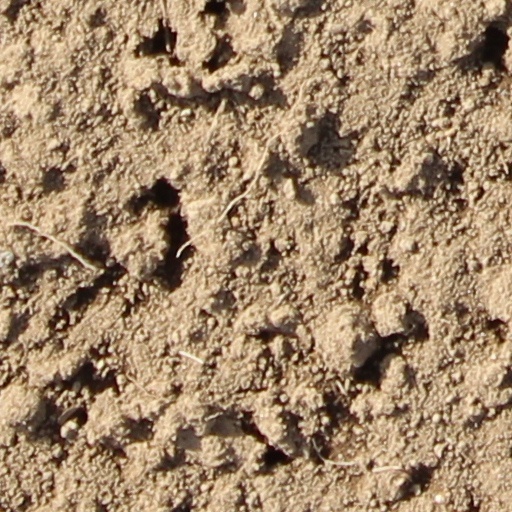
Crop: wheat